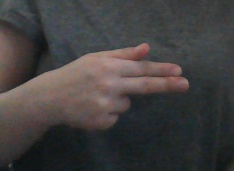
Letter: ghain